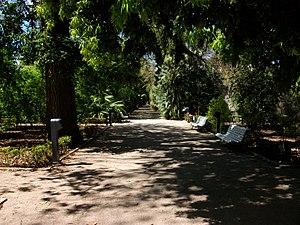
Le Jardin botanique de Valence est un jardin botanique situé à Valence, Espagne. Ce jardin dépend administrativement de l'Université de Valence.